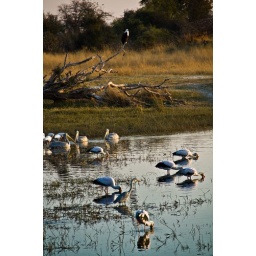
fish eagle watching over feeding birds